Seventeen Times Cecile Cassard

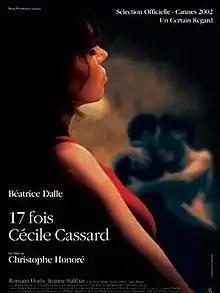
Film poster

Seventeen Times Cecile Cassard is a 2002 French drama film directed by Christophe Honoré. It was screened in the Un Certain Regard section at the 2002 Cannes Film Festival.